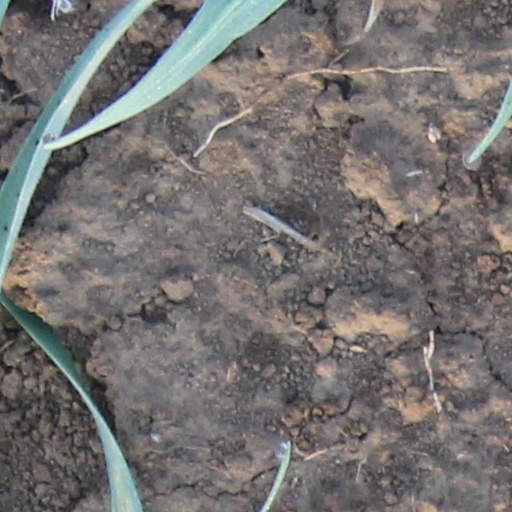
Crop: wheat